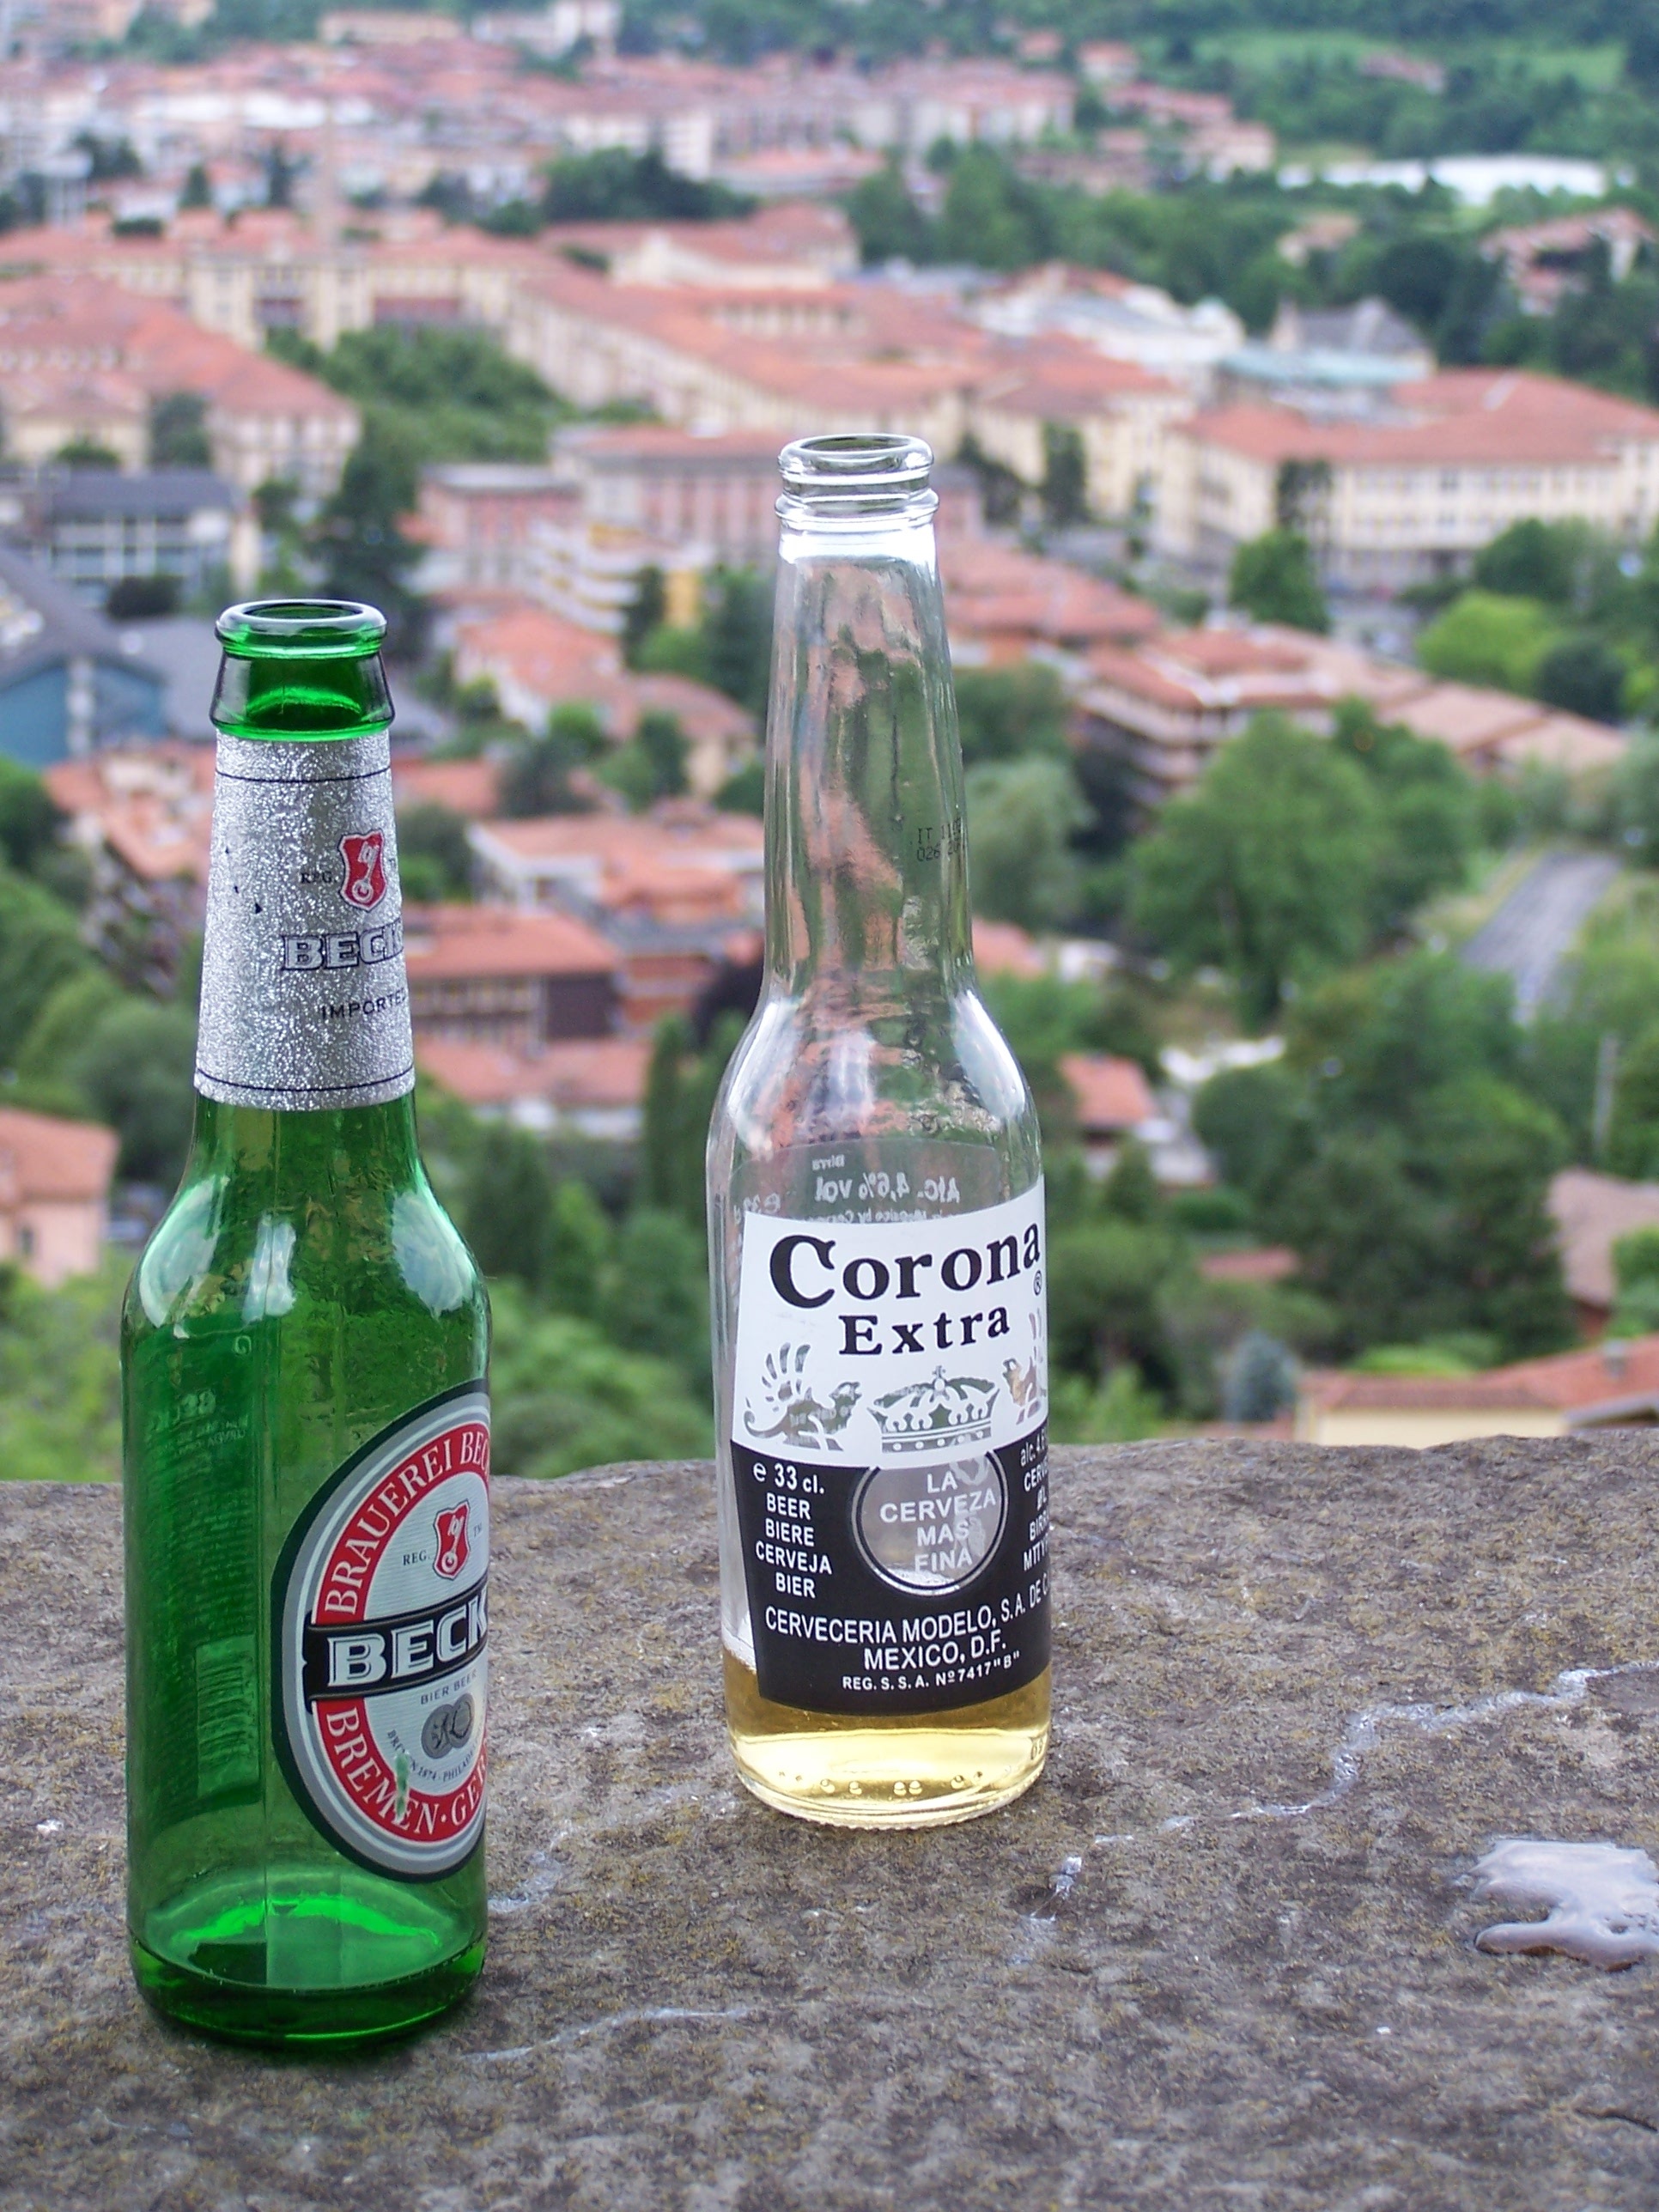
italy, drink, bottle, beer, rooftops, beer bottle, liqueur, views, alcoholic beverage, distilled beverage, drinkware